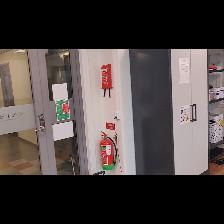
Label: NonHuman